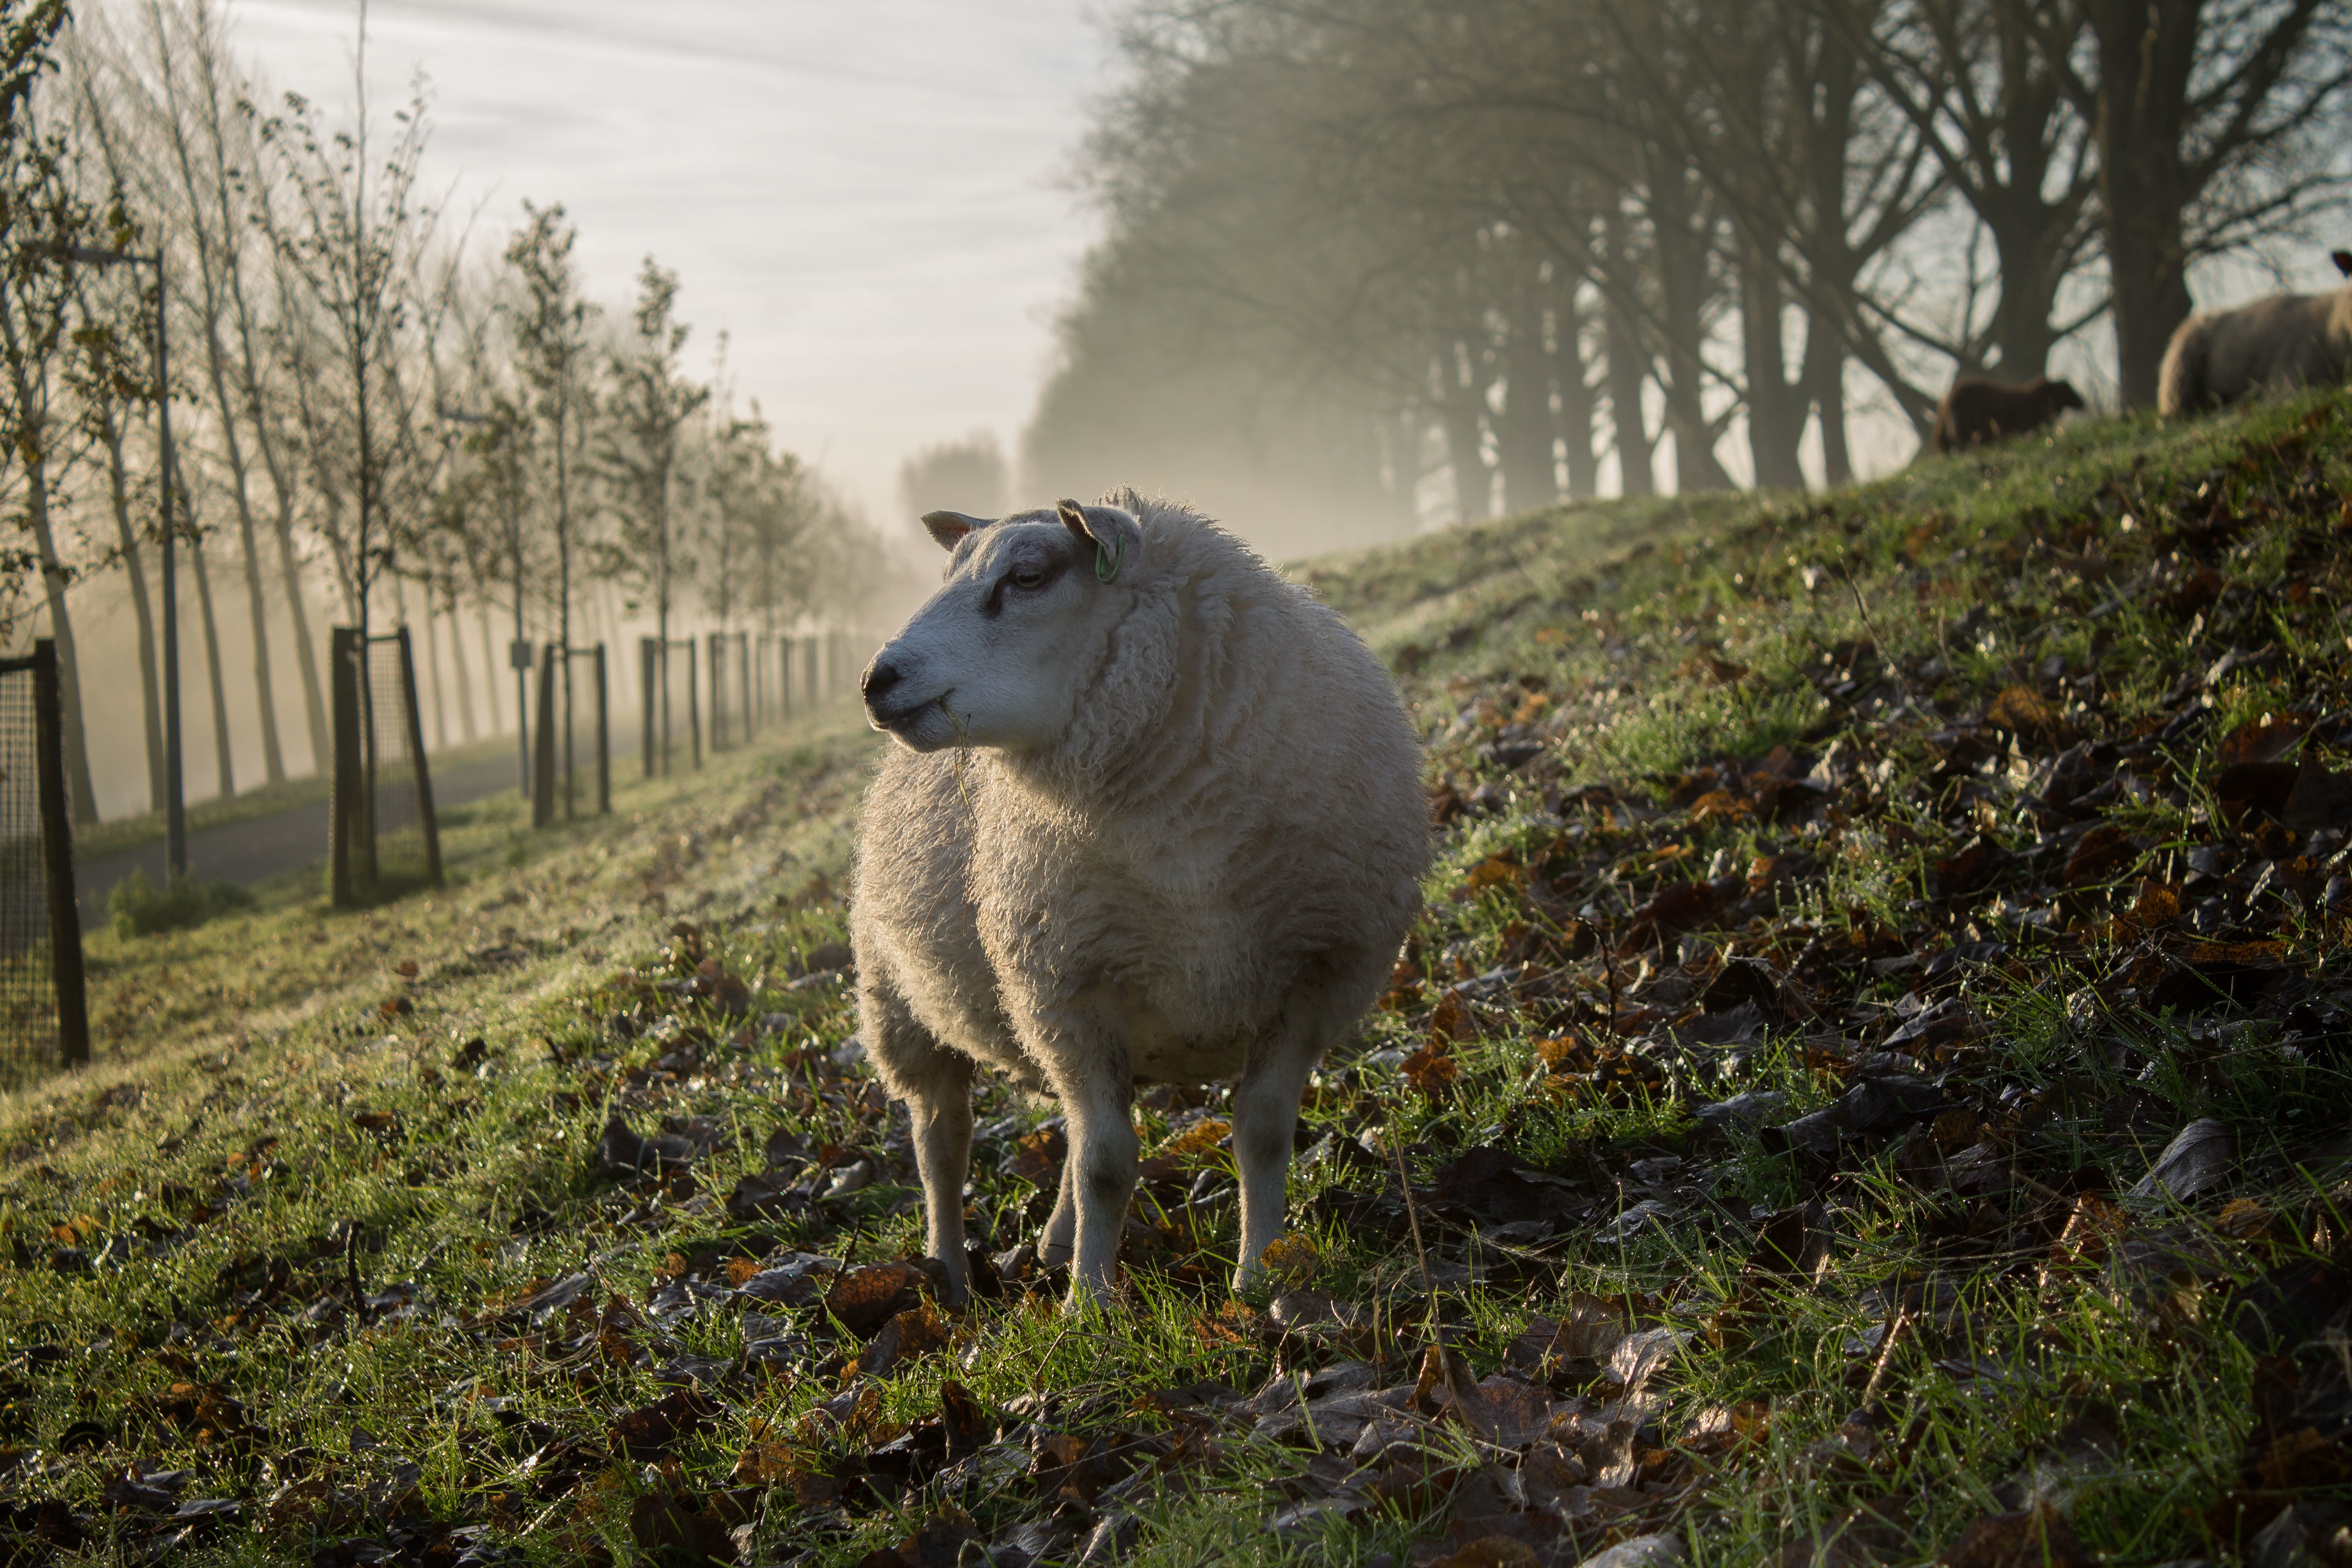
tree, nature, grass, animal, wildlife, zoo, sheep, mammal, fauna, sheeps